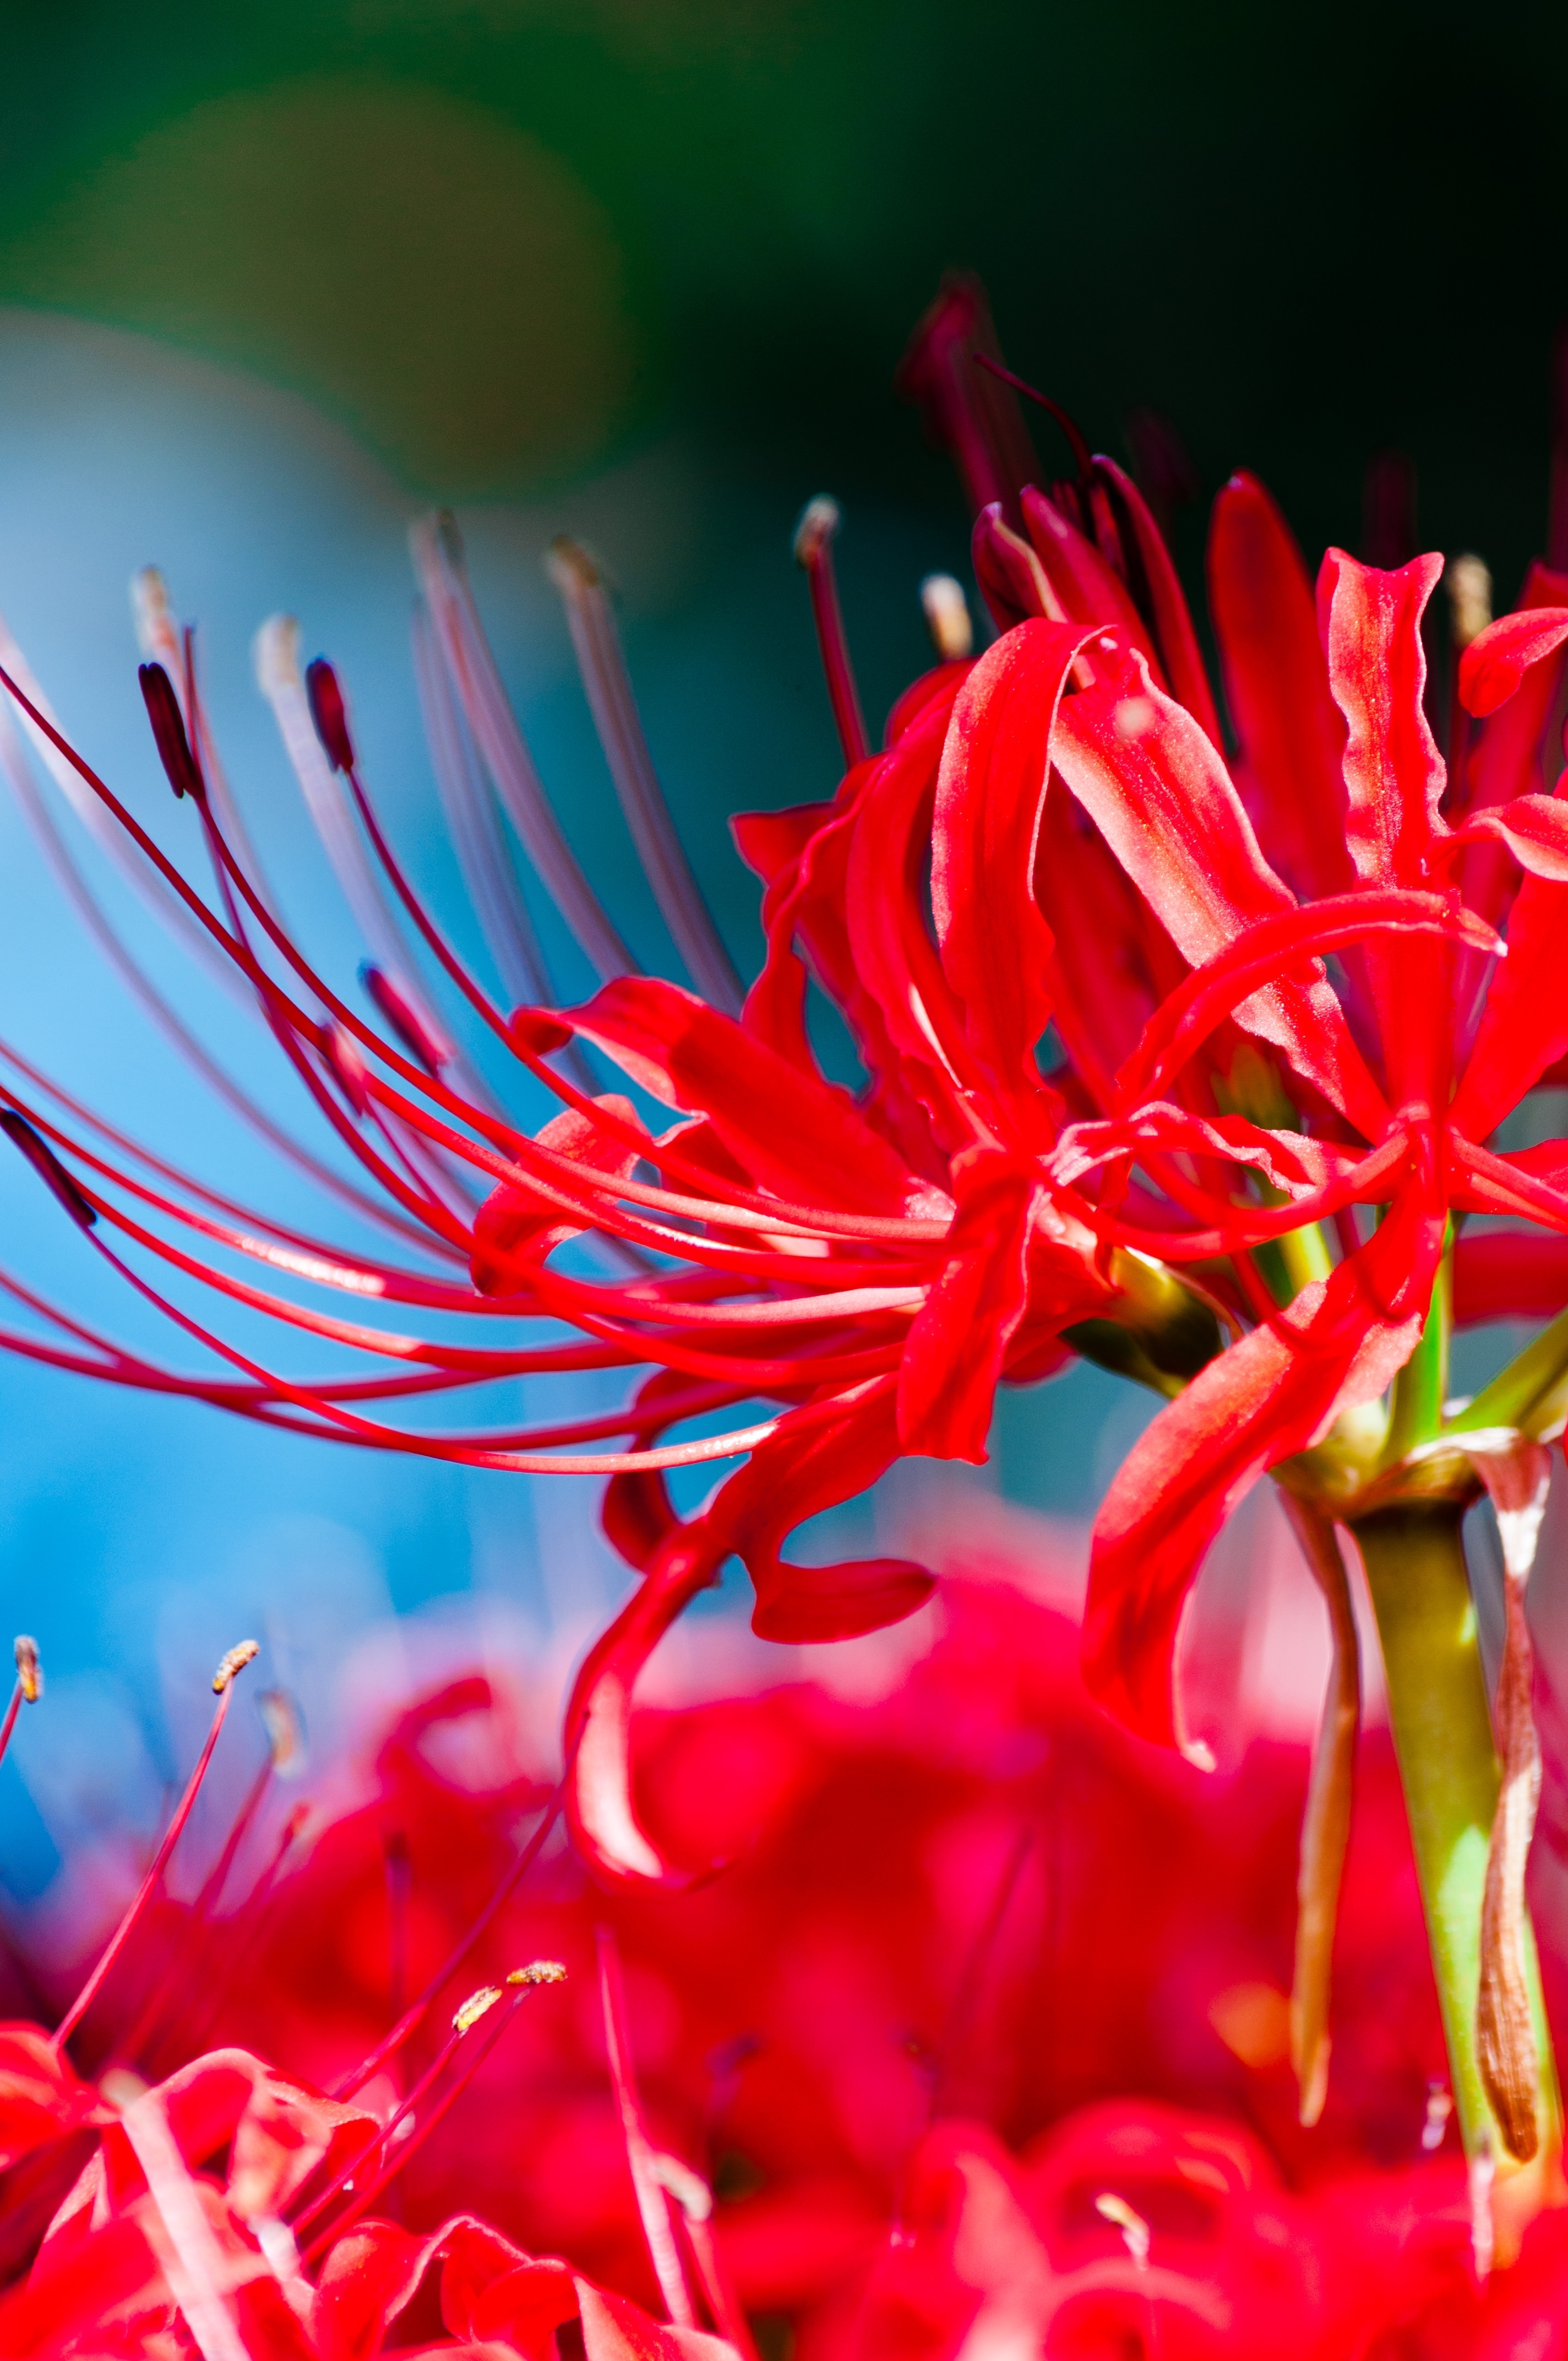
higanbana, red, flower, plant, close up, macro photography, botany, flowering plant, organism, grevillea, honeysuckle, protea family, amaryllis family, guernsey lily, honeysuckle family, petal, pollen, wildflower